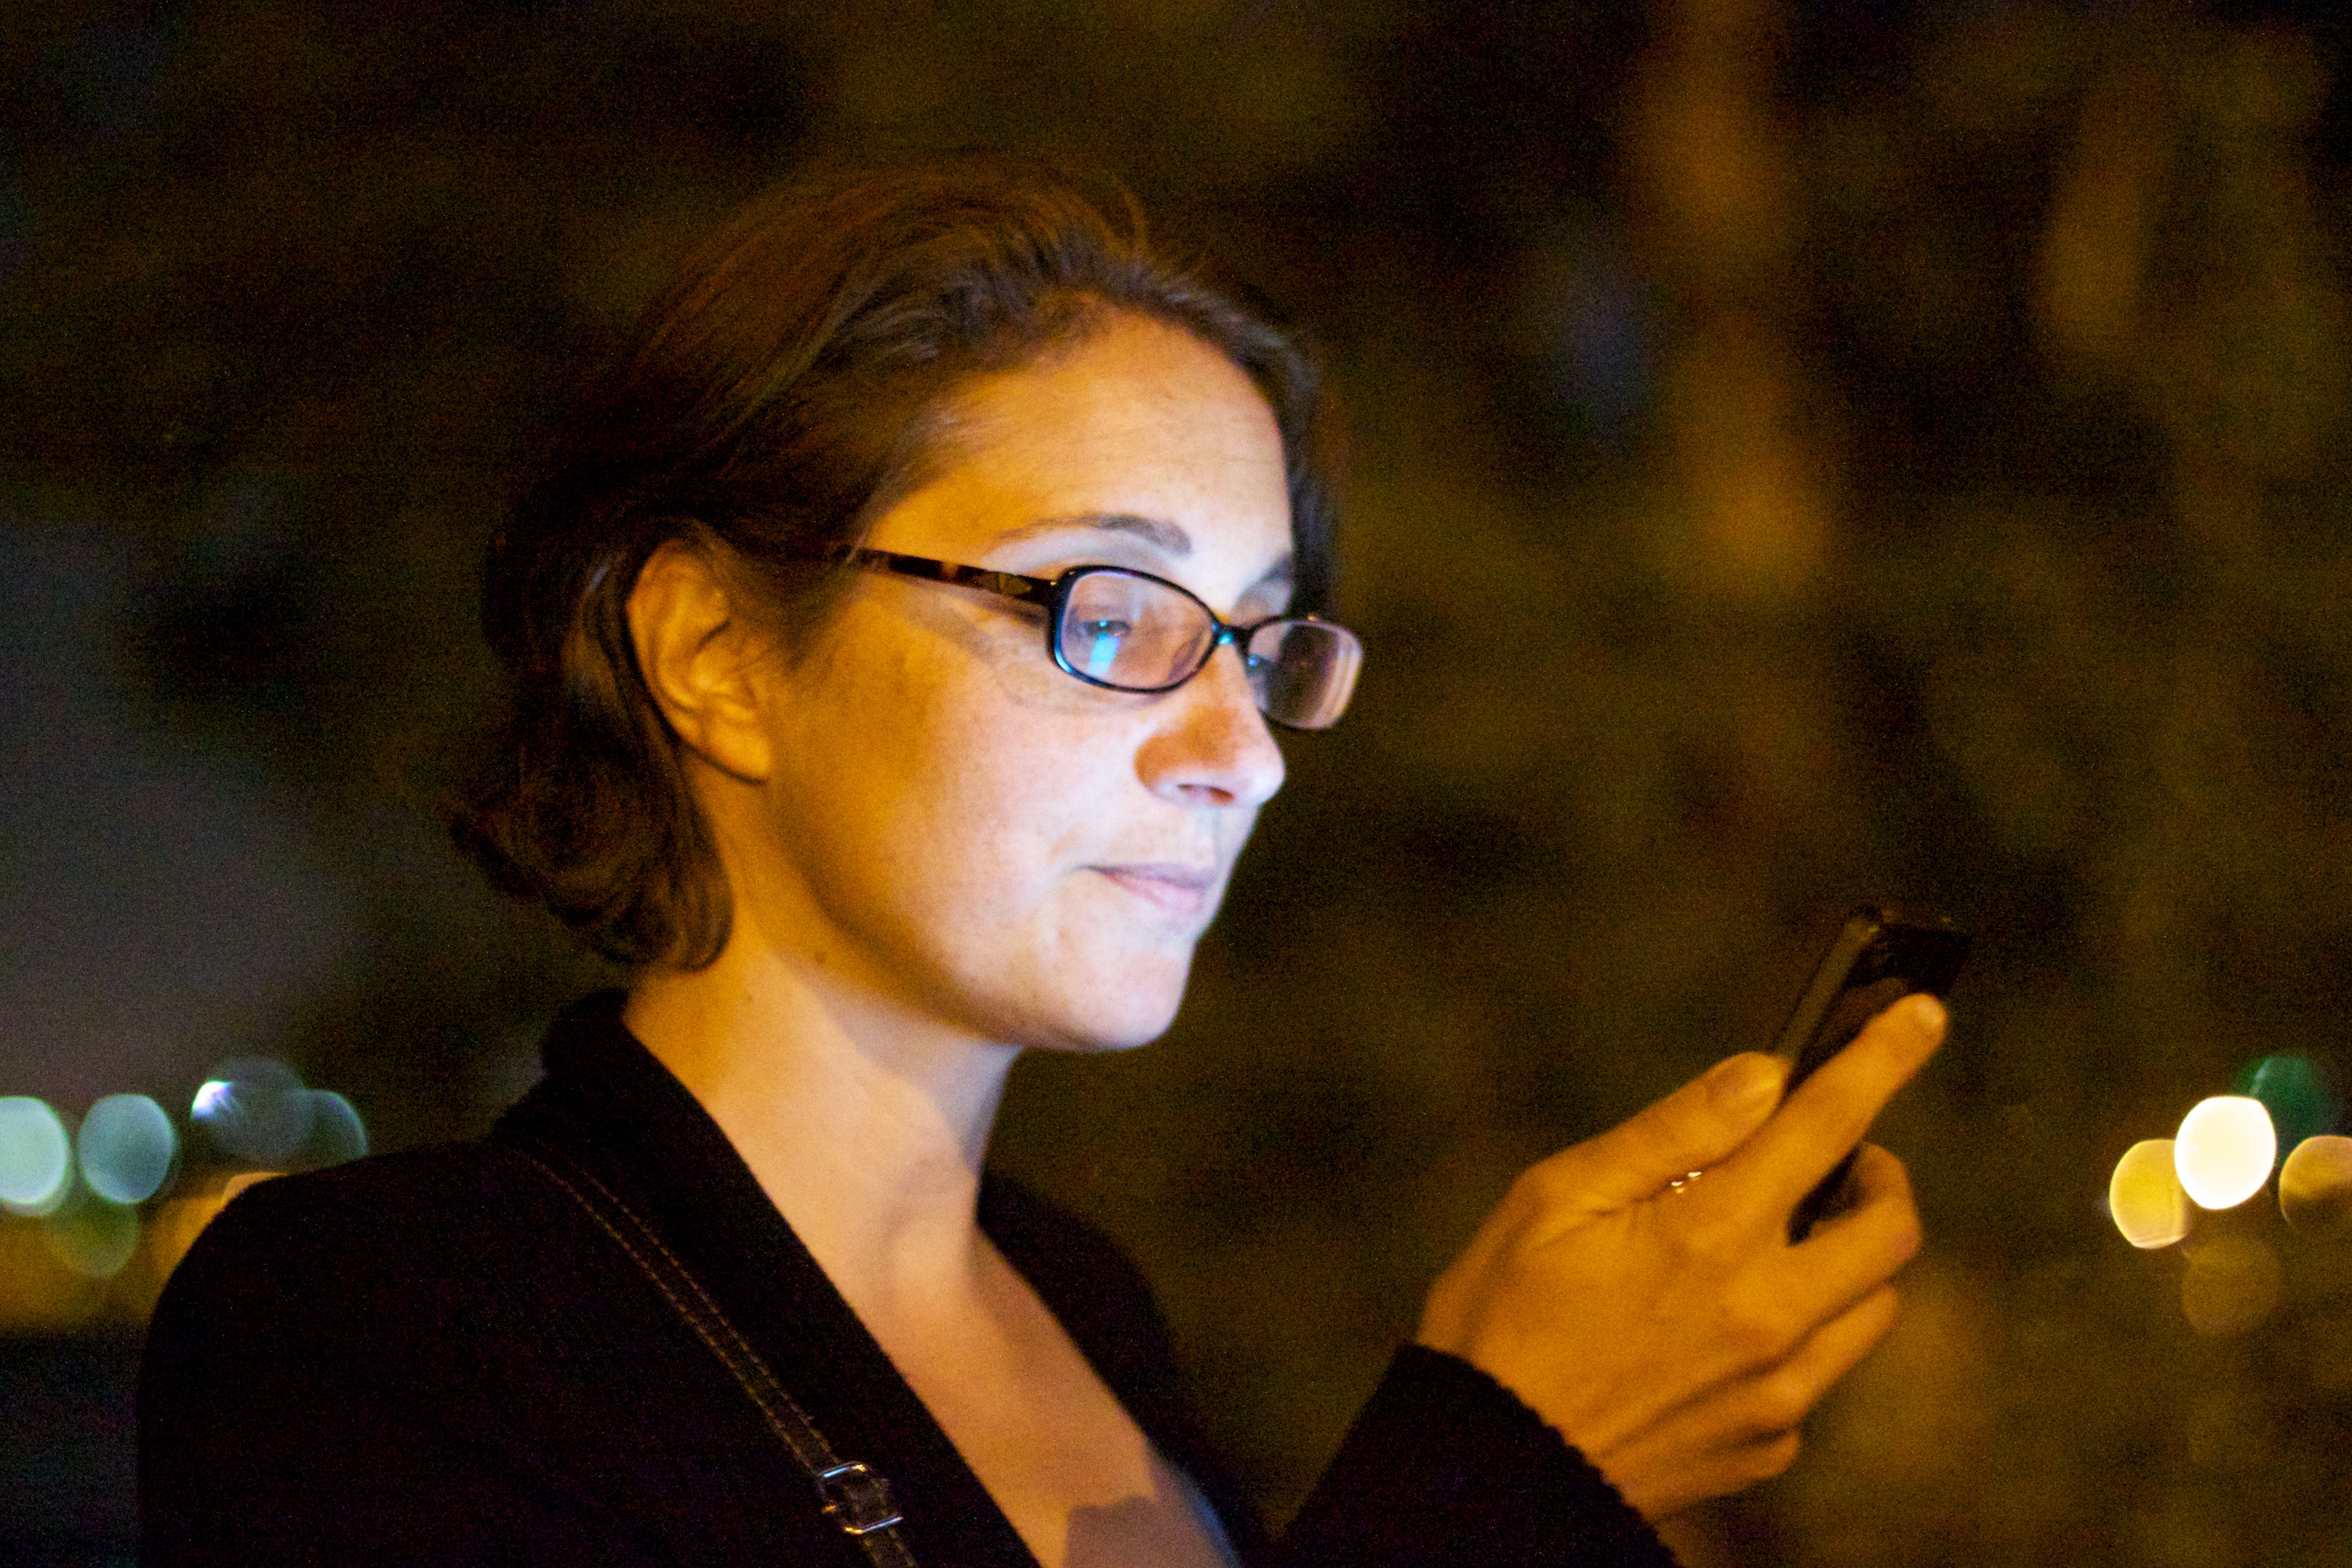
person, portrait, color, sunglasses, eye, glasses, singing, eyewear, vision care